Ruthin

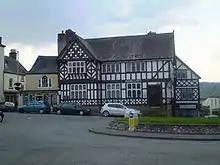
Exmewe Hall, on St Peter's Square, is now Barclays Bank. Despite appearances, it was reconstructed entirely in the 20th century from modern materials

As far as is known, only one person was ever executed in the prison: William Hughes of Denbigh, aged 42, who was hanged on 17 February 1903 for the murder of his wife, his plea of insanity having failed. Another prison personality was John Jones, known as "Coch Bach y Bala" – who was a kleptomaniac and poacher who had spent more than half his 60 years in all the prisons of north Wales and many in England; he twice escaped from Ruthin Gaol, first on 30 November 1879 when he walked out of prison with three others while the staff were having supper – a £5 reward was offered for his capture, which happened on the following 3 January. On 30 September 1913 he tunnelled out of his cell and using a rope made out of his bedding he climbed over the roof of the chapel and kitchen and got over the wall; after seven days living rough on the Nantclwyd Estate several miles away, Jones was shot in the leg by one of his pursuers, 19-year-old Reginald Jones-Bateman. Jones died of shock and blood loss, while Jones-Bateman was charged with manslaughter, though the charges were subsequently dropped.